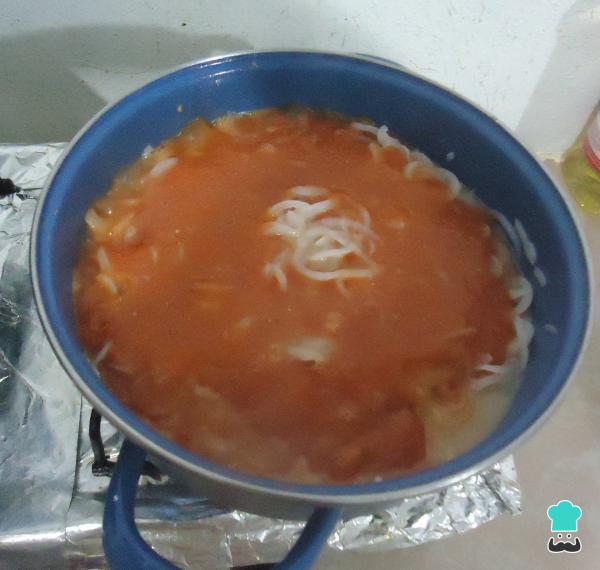
Cuando esté lista la cebolla, añadimos la salsa roja que anteriormente reservamos con la finalidad de sazonarla junto con la cebolla y conseguir, así, que tenga un rico sabor.